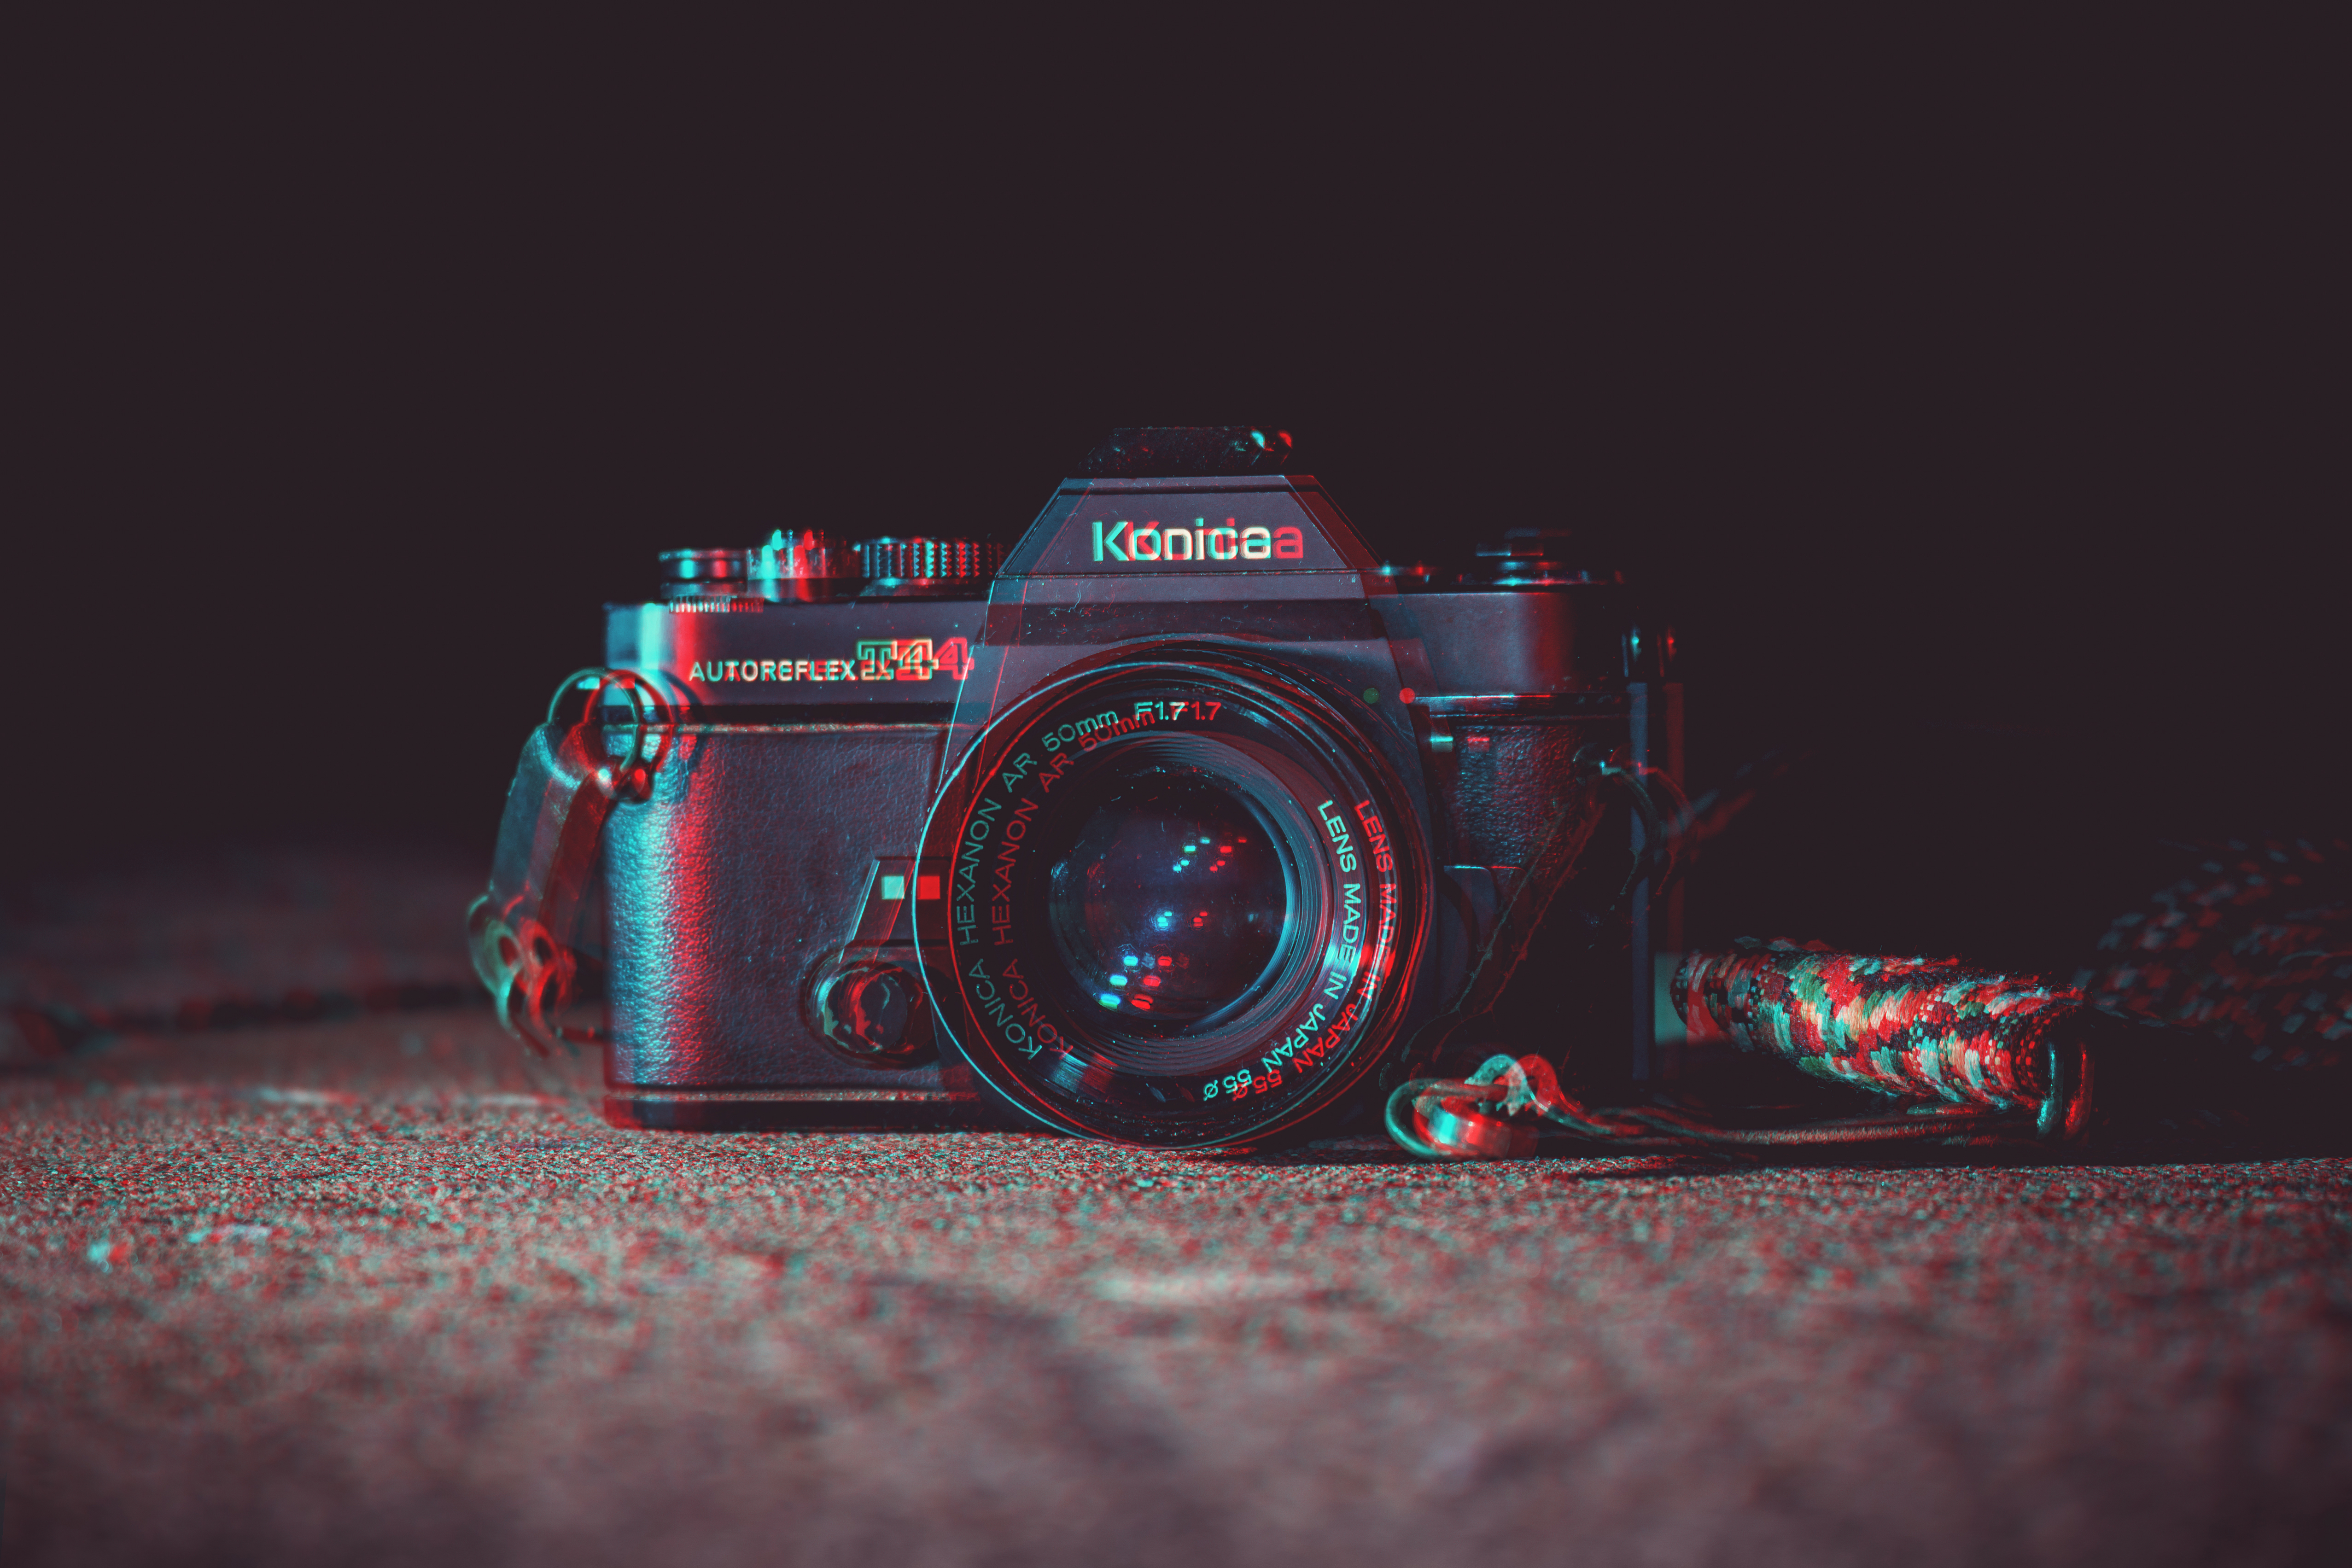
light, camera, black, photographic equipment, font, digital camera, illustration, konica, len, single lens reflex camera, cameras optics